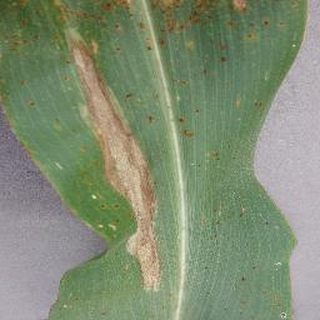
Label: corn_northern_leaf_blight